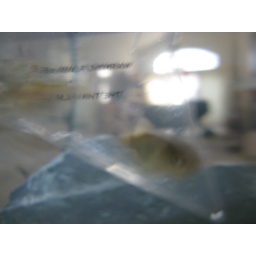
&amp;quot;Starter&amp;quot; feeder fish in their little plastic bag.